Severyn Nalyvaiko

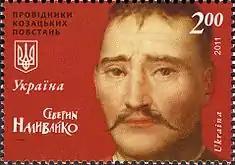
Severyn Nalyvaiko on a 2011 stamp of Ukraine

Nalivaiko eventually offered peace to the Polish king Sigismund III Vasa, conditioned that the Poles cede the lands between Southern Buh and Dniester rivers south of Bratslav to the Cossacks in exchange for their military service and loyalty to the Polish–Lithuanian Commonwealth. Having refused these terms, the king recalled Stanisław Żółkiewski from Moldavia to quell the Nalivaiko Uprising, which had engulfed most of Polish crown lands in Ukraine and Belarus (that time called Ruthenia) by 1596.